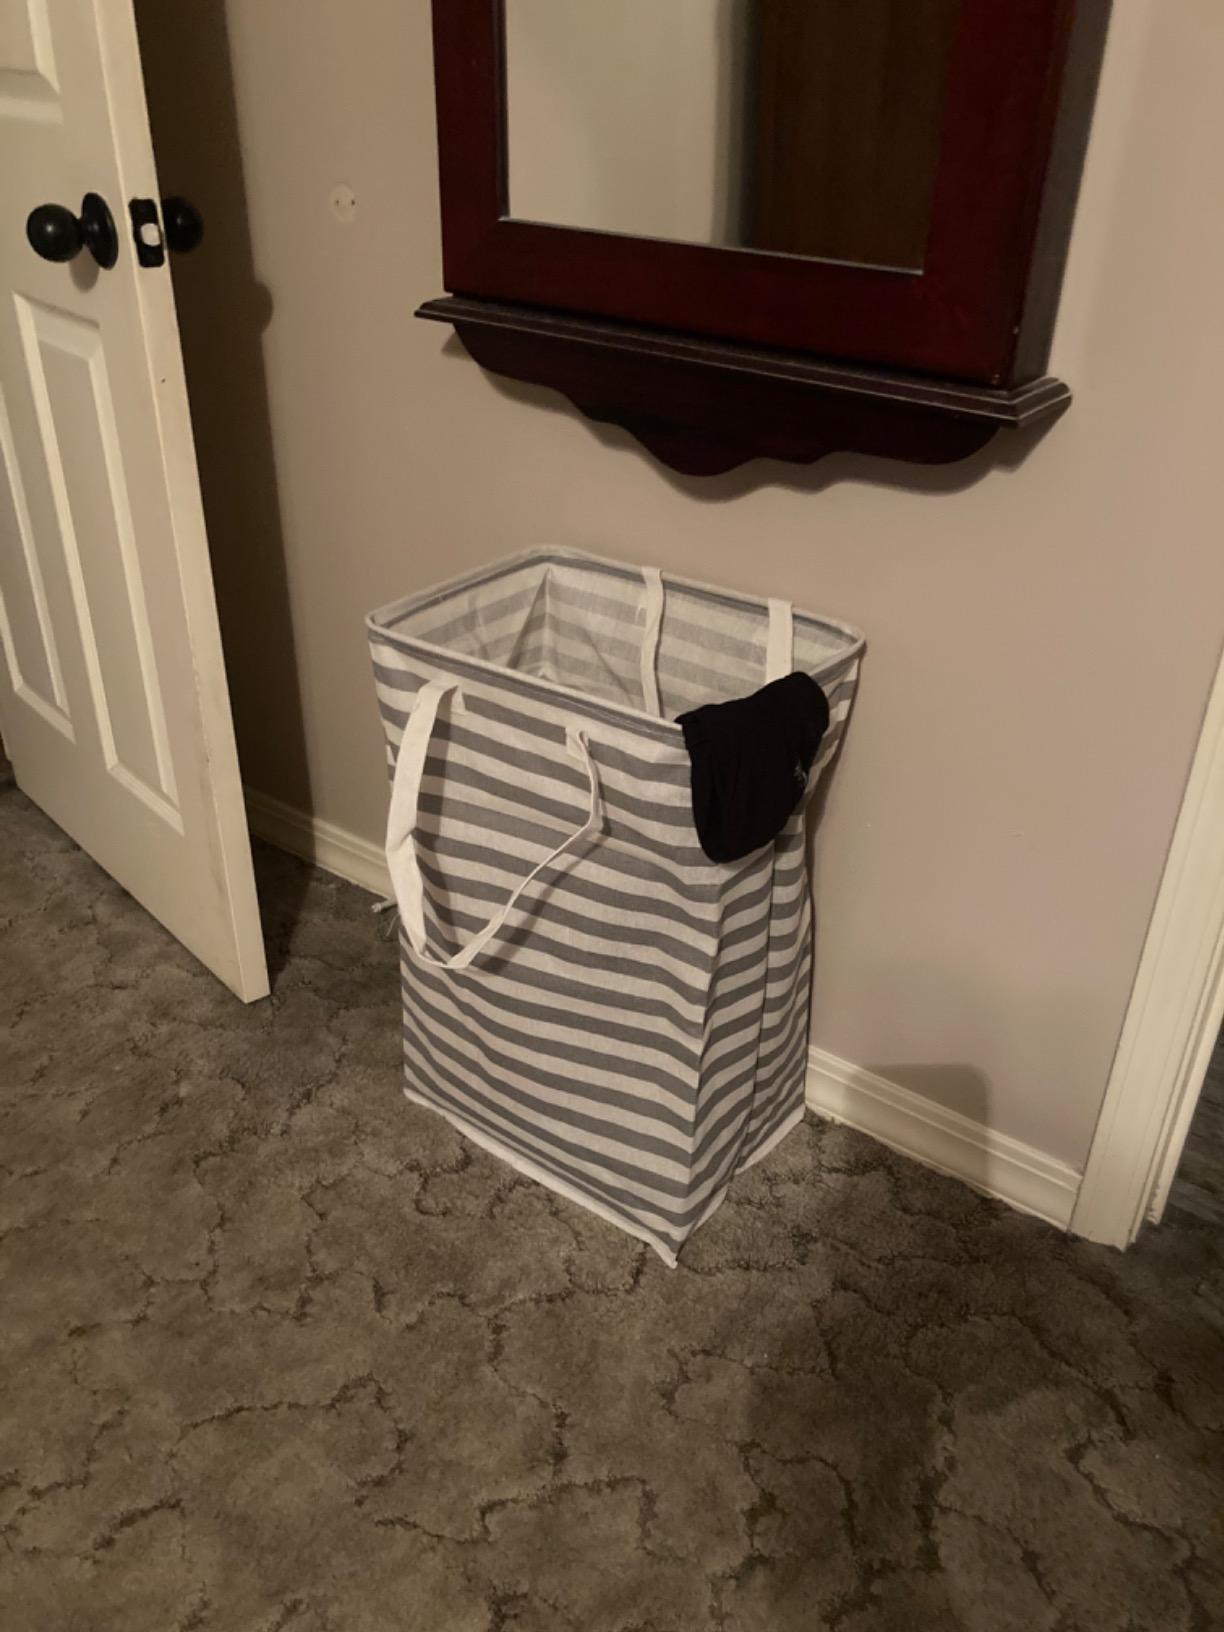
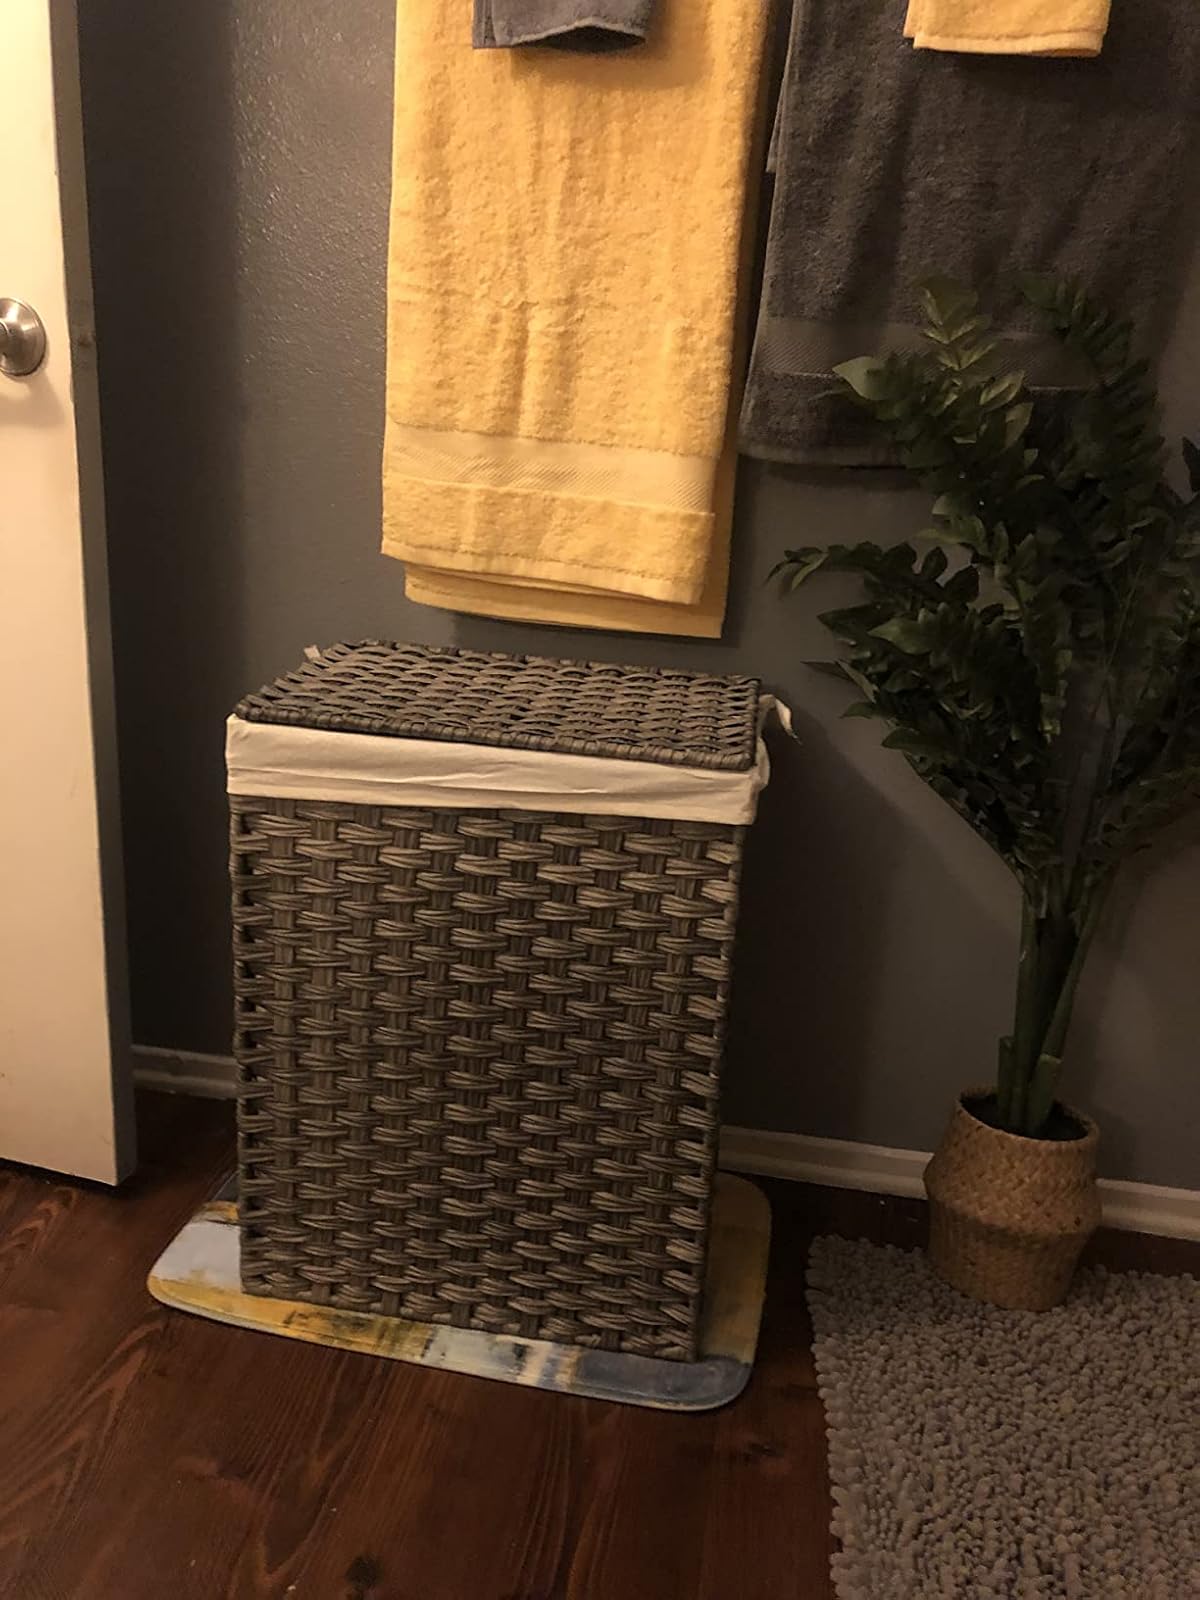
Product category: items_hamper
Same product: no